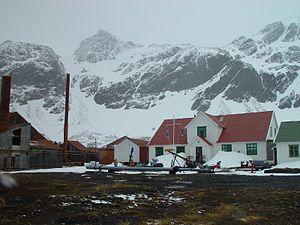
La Géorgie du Sud-et-les îles Sandwich du Sud est un territoire britannique d'outre-mer situé dans le Sud de l'océan Atlantique. Il est composé de l'île de Géorgie du Sud et des îlots proches ainsi que de l'archipel des îles Sandwich du Sud. Administré depuis les îles Malouines situées au nord-ouest, le territoire est, comme ces dernières, revendiqué par l'Argentine.
Grytviken est une ancienne station baleinière située en Géorgie du Sud et non loin de King Edward Point.
Le musée de la Géorgie du Sud est un musée britannique situé à Grytviken en Géorgie du Sud. Fondé en 1991, il présente essentiellement l'histoire de la chasse à la baleine, mais également des pièces et documents sur l'histoire des explorations en antarctique et sur la faune locale :
Le Special Air Service est intervenus avec d'autres forces spéciales britanniques dans la guerre des Malouines en 1982.